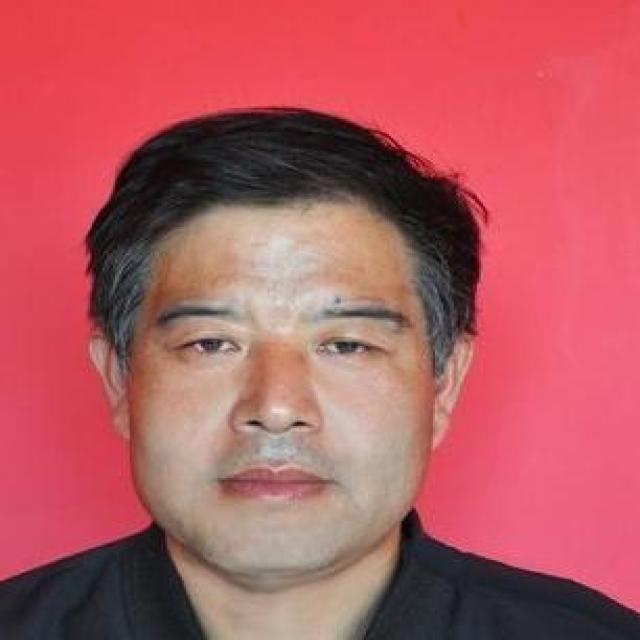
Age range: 45-64